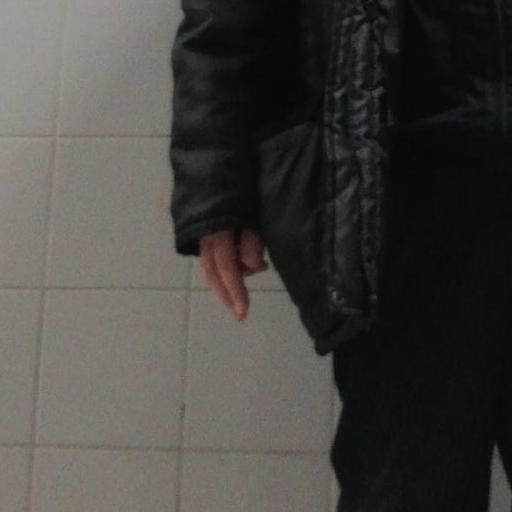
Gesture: no_gesture